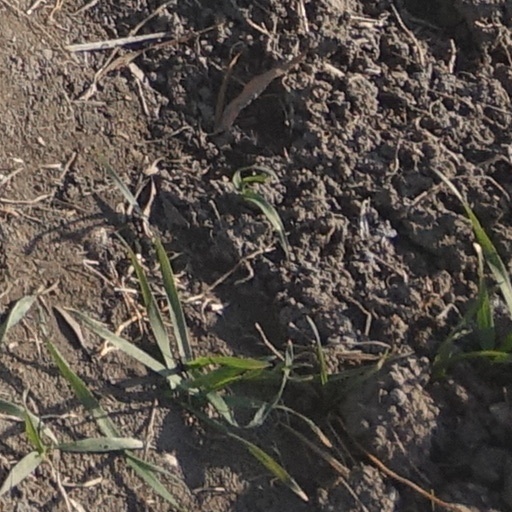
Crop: wheat